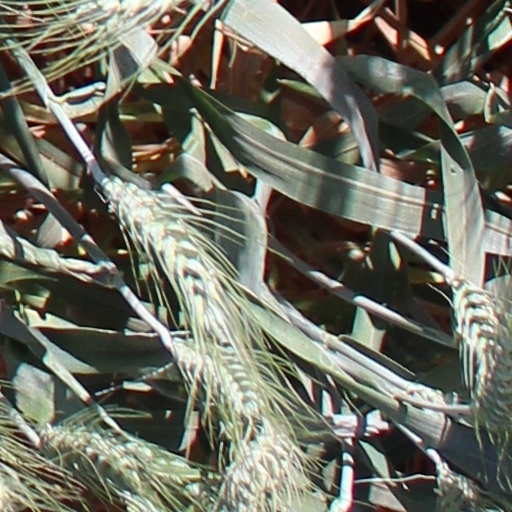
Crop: wheat